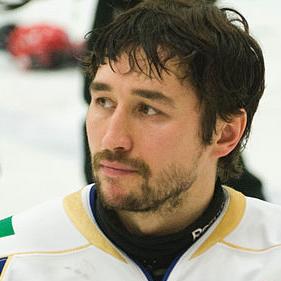
Age: 29